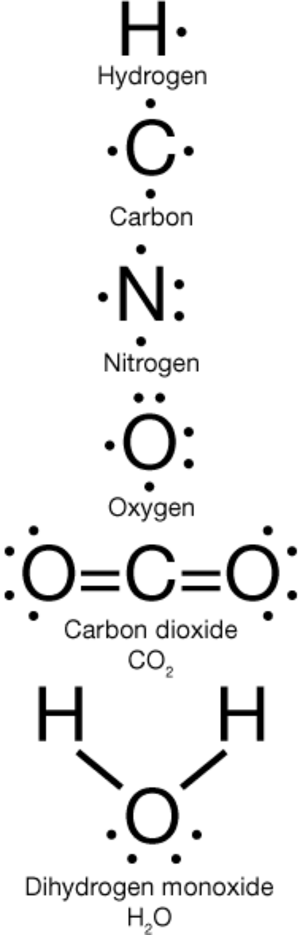
Elektronprikmodellen
Forskellige enkle Lewisstrukturer.
"Elektronprikmodellen eller Lewisstruktur er en måde, hvorpå man kan illustrere, hvilke bindinger eller ledige elektroner, der indgår i molekyler og kemiske forbindelser. Metoden blev introduceret 1916 af den amerikanske kemiker Gilbert N. Lewis i artiklen ""The Atom and the Molecule"". En elektronprikmodellen er en måde at tegne atomer, molekyler og ioner op på, hvor man indikerer alle valenselektronerne for atomet/samtlige atomer i enheden. Med elektronprikformlen kan man holde styr på, hvor mange bindinger atomet i enheden danner, sammenholde det med antal valenselektroner samt antal lonepairs og dermed beregne evt. ladning for atomet.